William F. Strowd

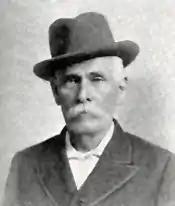

William Franklin Strowd (December 7, 1832 – December 12, 1911) was an American farmer and Confederate American Civil War veteran who served two terms as a Populist U.S. Congressman from North Carolina between 1895 and 1899.